Traverse City Area Public Schools

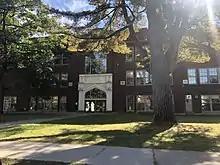
Central Grade School, the district's largest elementary school and former home of Traverse City High School from 1937 to 1959.

Traverse City's first public school district was founded in 1871 when Boardman, Central, Elmwood Avenue, Oak Park, and Union Street Independent Schools united. Today, all of these schools are closed, but Boardman, Central and Union Street school buildings are used for other purposes. Since 1871, many other schools around the area have been annexed and built.